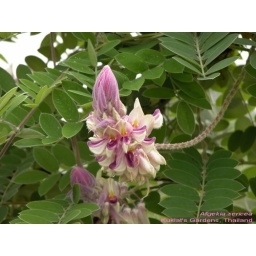
The flower of A. sericea is pink to purplish pink in color while that of A. mahidolae is mostly purple.